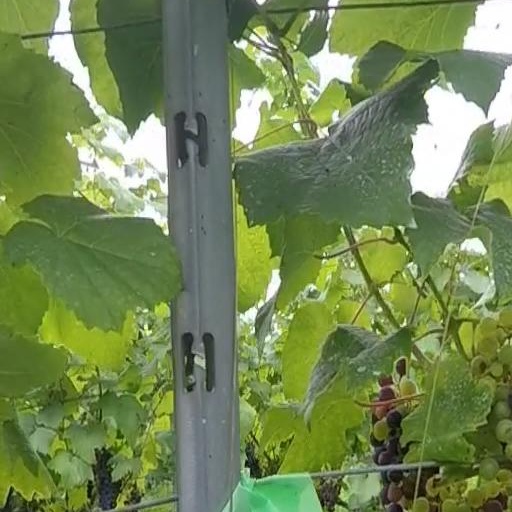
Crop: grape